Jeonbok-juk

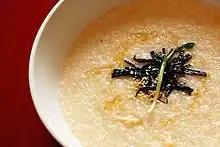
Jeonbok-juk made without the abalone's internal organs

Jeonbok-juk, or abalone rice porridge, is a variety of "juk", or Korean porridge, made with abalone and white rice. Abalone is regarded as a high-quality ingredient in Korean cuisine and was often presented as a gift to the king of Korea. The dish is a local specialty of Jeju Island, where abalone are commonly harvested. "Jeonbokjuk" is known as not only a delicacy but also as a nutritional supplement and digestive aid, especially for ill patients or elderly people. "Jeonbokjuk" can be made with or without the abalone's internal organs. The former type of "jeonbokjuk" has a green tinge, while the latter is more ivory in color.